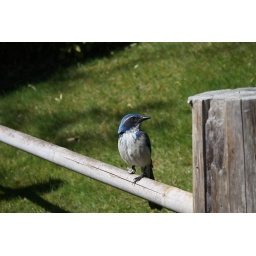
Came across this little bird perched on the fence, while walking through the Japanese Tea Gardens in Golden Gate Park.